Joseph Rudolph Grimes

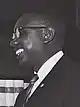
Grimes in 1963.

Joseph Rudolph Grimes (October 31, 1923 – September 7, 2007) was a Liberian statesman. A trained lawyer, he served as Secretary of State from 1960 to 1972.